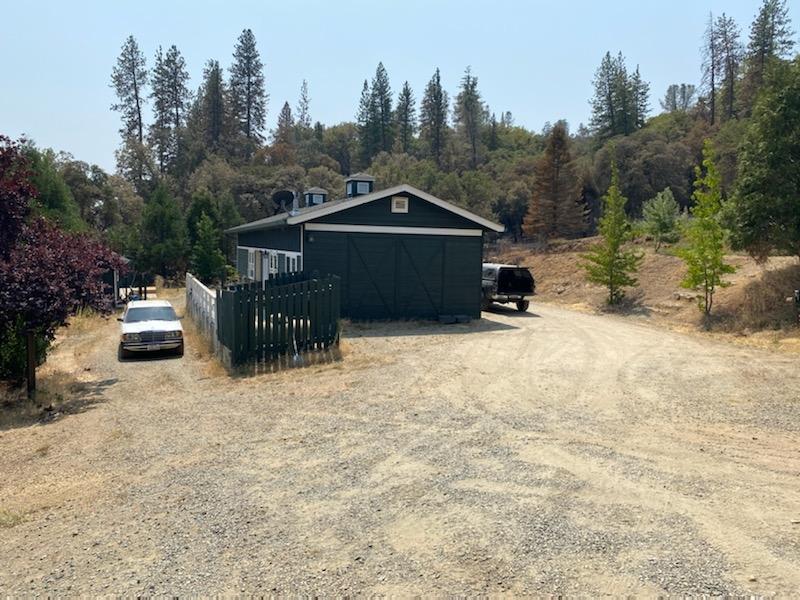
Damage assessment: affected